Gentle Giant (film)

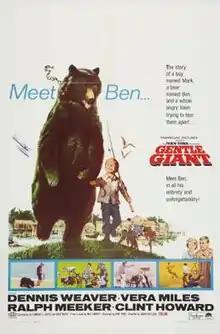
Theatrical release poster

Gentle Giant is a 1967 American drama film about a young boy's friendship with an American black bear, based on the 1965 book "Gentle Ben" by Walt Morey. It was produced by Ivan Tors, directed by James Neilson and written by Edward J. Lakso and Andy White. The film stars Clint Howard, Dennis Weaver, Vera Miles, Ralph Meeker, Huntz Hall, and Bruno the Bear. The film was released on November 15, 1967, by Paramount Pictures.